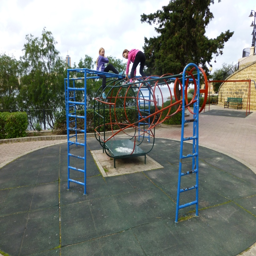
this is the closest park but now it is torn out because they are going to put in a new park .